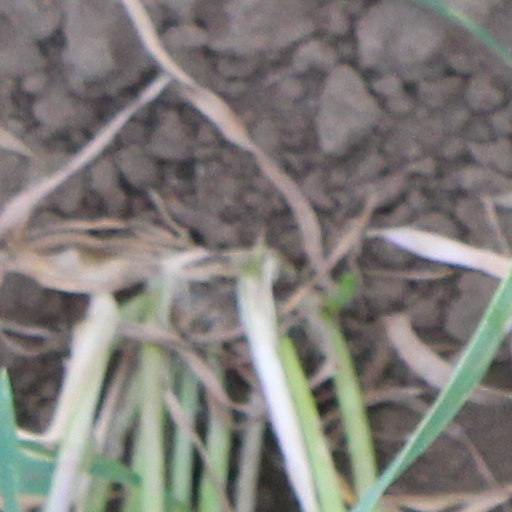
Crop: wheat